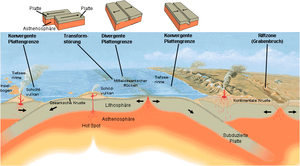
Geologi / Jordens opbygning / Pladetektonik
Her ses i midten en spredningszone, hvor ny oceanbund dannes (fx den midtatlantiske ryg), og ved begge sider subduktionszoner, hvor oceanbunden føres ned under kontinentalplader, ledsaget af vulkanisme og jordskælv (fx Japan t.v. og Sydamerikas vestkyst t.h.).
Geologi er en geovidenskab, der som emne har den faste jordklode med dens bjergarter og jordarter og disses sammensætning, dannelse og omdannelse gennem tiden. Geologi beskæftiger sig med jordklodens materialer, med de processer som danner materialerne og med de lange tidsrum, gennem hvilke processerne virker. Indenfor geologien studeres også solsystemets klippeplaneter og måner, fx Mars og Månen. Den geologiske videnskab overlapper de andre geovidenskaber, fx hydrologi, geofysik og meteorologi, samt biologi, gennem underdisciplinen palæontologi, studiet af fortidens dyr og planter.